Milton Mamet

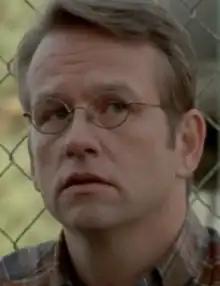
Milton, as portrayed by Dallas Roberts in the television series.

Milton Mamet is a fictional character from the American television series "The Walking Dead" and was portrayed by Dallas Roberts. He is an original character and has no comic counterpart in "The Walking Dead" comic book series.